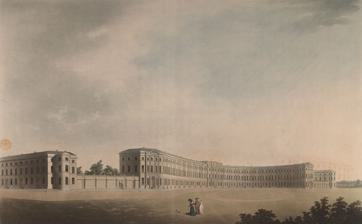
Building: The Crescent, Birmingham
Country: United Kingdom
Year built: 1788
Former street in Birmingham, England Plan of the Crescent , engraved by Francis Jukes , 1804, from the designs of John Rawsthorne Artist's interpretation of the original design, from William Hutton 's 1809 book An history of Birmingham The Crescent was a part-completed Regency -style terrace in central Birmingham , England. The scheme was first proposed in 1788, construction started in 1795 and was discontinued the same year. The partially-completed terrace was finally demolished in the mid- to late 1960s. Like other late 18th and early 19th century crescent terraces in Britain and Ireland, it took its inspiration from The Crescent (later Royal Crescent) , Bath, designed by John Wood the Younger and built 1767 to 1774. The developer in Birmingham was Charles Norton and the architect was John Rawsthorne . The land was leased from the Foundation of the Schools of King Edward VI on a 120-year term. The 1,182-foot-long (360 m) long residential scheme was to have 34 stone-built townhouses ; 23 in a central block of 622 feet (190 m), plus more in two wings (each 140 feet (43 m)), and a return to Cambridge Street (141 feet (43 m)). 1904–1905 Ordnance Survey map showing The Crescent Only twelve of the houses, mostly in the two wings, were built by 1795, when a building depression resulting from the war with France brought construction to a stop. Work never resumed and eventually other buildings (including a factory known as "Crescent Works") were erected on the site, in a street called "The Crescent", following the original curved layout. The Crescent ran north of, and roughly parallel to, the present Cambridge Street, the concave side facing northwards from a hilltop, overlooking the Birmingham and Fazeley Canal (completed in August 1789), and the area now known as Ladywood , which was then countryside. A later canal wharf between The Crescent and the canal was named "Crescent Wharf", and the vista became filled with factories, workshops and warehouses. The Crescent Theatre was based in one of the buildings in the east wing of The Crescent from its first production in 1932 until 1964, and takes its name from there. Another proposed development on the same site, the civic centre , started in the 1930s, was also abandoned due to war, when World War II broke out, with only one wing completed. The site of The Crescent in January 2014. The sunlit tower block is Crescent Tower. Neither the street nor any of its buildings remain. The site of The Crescent was redeveloped and is now occupied by the four tower blocks of the Civic Centre Estate, one of which is called "Crescent Tower". Balloon flight Painting from a Japanned tin tray souvenir of Sadler's balloon flight On 13 October 1823, a hot air balloon flight was made from the Crescent, by Windham Sadler . A contemporary report describes how, at 'a quarter before 3 o'clock Mr Sadler Junior went up in a fire balloon from the Crescent accompanied by James Busby, [and it] was seen for 20 minutes, took direction of Hagley and descended safe in a field near Kinver or Enville. The balloon was up 25 minutes and went 17 mile'. Busby paid 20 Guineas (£21; equivalent to £2,403 in 2023) for his trip, and spectators paid 3s. 6d. for tickets to the launch enclosure. References